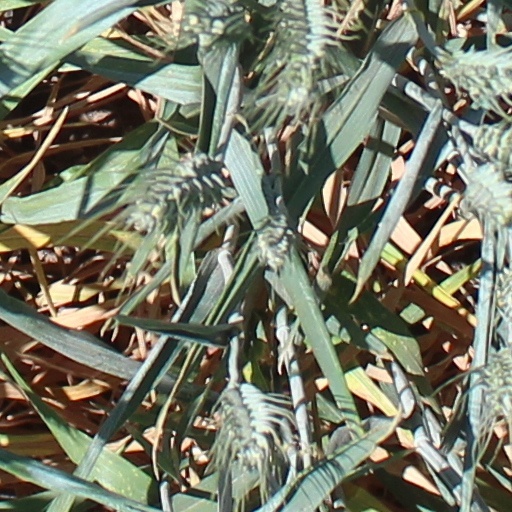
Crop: wheat